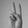
ASL letter: V